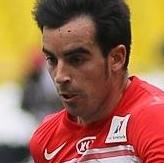
Age: 26